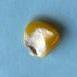
Maize quality: Bad